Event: Nepal Earthquake
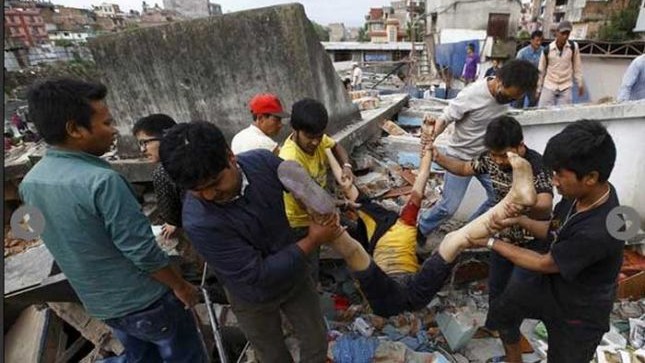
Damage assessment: damage